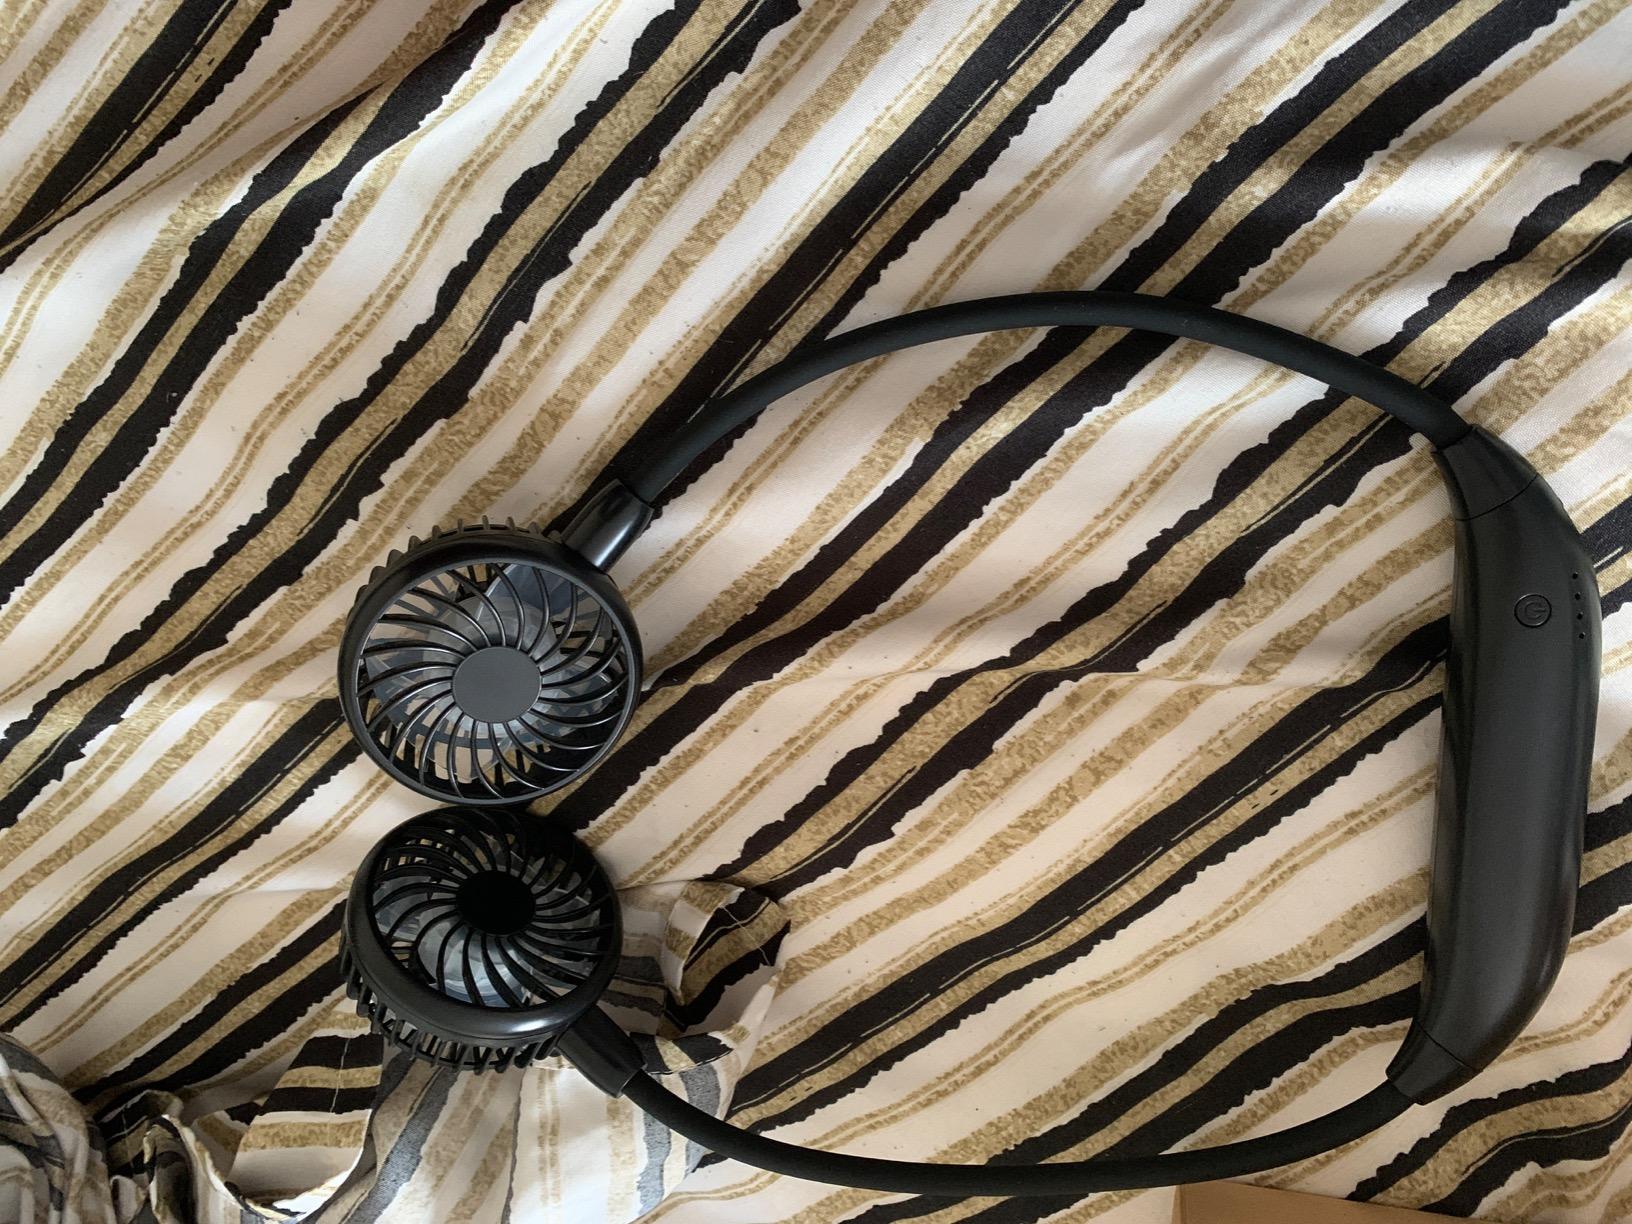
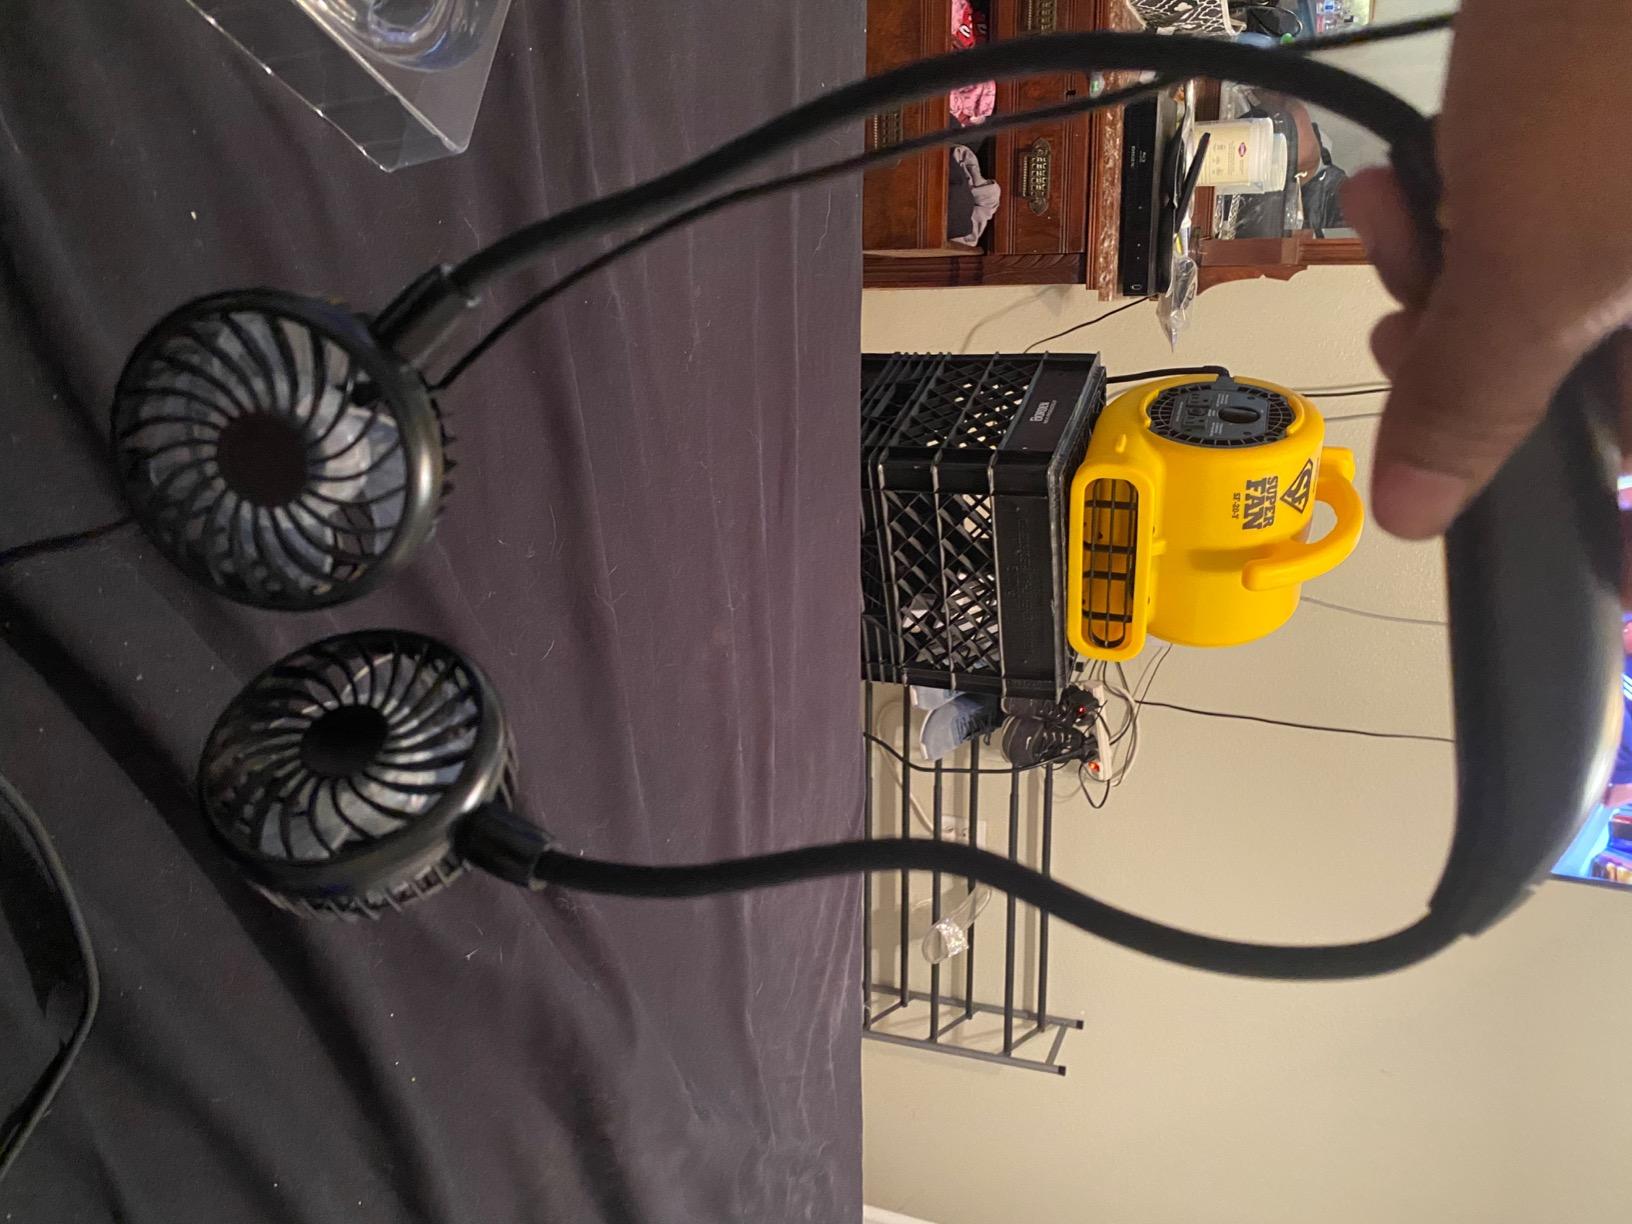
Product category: fan
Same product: yes